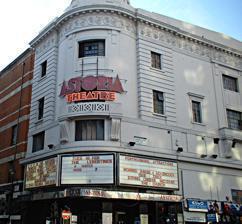
Building: London Astoria
Country: United Kingdom
Year built: 1927
Former music venue in London, England For other Astoria Theatres, see Astoria 2 ; Rainbow Theatre ; and Astoria Theatre, Brighton . London Astoria The front of the Astoria in 2004, five years before its demolition Location Charing Cross Road , Soho London , WC2 United Kingdom Coordinates 51°30′57″N 0°7′50″W / 51.51583°N 0.13056°W / 51.51583; -0.13056 Public transit Tottenham Court Road Owner Festival Republic Capacity 1,600 – 2,000 Opened 1976 Closed 15 January 2009 Website festivalrepublic.com (archived) The London Astoria was a music venue at 157 Charing Cross Road , in London, England, that operated from 1976 to 2009. Originally a warehouse during the 1920s, the building became a cinema and ballroom. It was converted for use as a theatre in the 1970s. After further development, the building re-opened in the mid-1980s, as a night club and live music venue for well-known musical acts. There are half a dozen clubs and smaller music venues in the adjacent buildings. In 2009 the venue closed, and was demolished as part of the development plans of the Crossrail project. The venue is still seen today as having been an iconic music establishment, as it helped to launch the careers of many British rock bands and also played a part in the UK success of many international acts. History The Astoria was built on the site of a former Crosse & Blackwell warehouse and opened in 1927 as a cinema. It was designed by Edward A. Stone, who also designed subsequent Astoria venues at Brixton (now the Brixton Academy ), Old Kent Road , Finsbury Park and Streatham . When first constructed, the building was four storeys tall with a decorative frieze cornice surrounding its exterior. The original interior was styled as a square proscenium theatre consisting of a panelled barrel-vault ceiling supported by large columns, a viewing balcony and had false viewing boxes, which actually contained the organ pipes. From 1928, the basement was used as a ballroom dancing salon. The venue's interior was re-designed with a plainer, modern style in 1968. In 1977 it was converted for theatrical use. The venue went through another period of conversion when the theatre closed in 1984. It reopened in 1985 as a nightclub and live music venue with a capacity for 2,000 people. A booklet was published called The History of the Astoria by Nigel Crewe to commemorate its evolving uses. At its closing in 2009 the record for the most consecutive sold-out shows at the Astoria was The Mission who performed seven straight nights between 21 and 27 March 1988 on their "Children Play" tour. The venue would host the famous night "The Trip" at the height of the acid house scene in 1988. Mean Fiddler acquired the lease for the London Astoria in May 2000, "securing the future of live music at one of London's most famous rock 'n' roll venues." It was also connected to Astoria 2 so that the two venues could function as a single venue when needed. The Astoria continued to operate in this format until its ultimate closure in 2009. Recordings Generation X reformed for a one-off concert performed at the venue on 20 September 1993, that was filmed by Chrysalis Records . Radiohead recorded a concert and released it in March 1995 as Live at the Astoria . Jamiroquai recorded a whole concert on 1 March 1994, during The Return of the Space Cowboy Tour. This can be found under the title Jamiroquai Live at Astoria Theatre . The Smashing Pumpkins recorded and filmed the live performances of their songs "Soma" and "Silverfuck" in February 1994. These videos and recordings appears on Vieuphoria DVD and the Earphoria CD. The Cranberries recorded a concert on 14 January 1994 and they later released it on DVD in 2005. The Groundhogs recorded their Live At The Astoria album at the venue in 1999. Feeder recorded a matinee show with a live audience in 1999 at the venue to be shown on Fuji TV , a Japanese television station. ITV2 later showed the performance in the United Kingdom in the year 2000. They also returned on 18 November 2008 playing their last ever show as an Echo Label artist, alongside being their last performance at the venue. They played at the venue in 1998, 1999, 2000, 2001 and 2008. Frontman Grant Nicholas has often cited the venue as providing an important stepping stone in their career. Okean Elzy 's videoclip "Toi den'" was filmed at the Astoria in February 2000. The video for Silver Ginger 5 's "Sonic Shake" was filmed at the Astoria in December 2000. Sum 41 recorded a whole live concert on the DVD Introduction to Destruction in 2001. Steve Marriott Memorial CD and DVD was recorded in 2001 featuring Paul Weller and Noel Gallagher . The live portion of the video for The Wildhearts ' "Stormy In The North, Karma In The South" was filmed at the Astoria in 2002. New Model Army recorded their DVD Live 161203 in 2003. The Darkness were filmed for a Channel 4 documentary called Carling Homecoming where they played the venue, after being signed. They had previously been one of the first bands to sell out the Astoria without being on a major label, a turning point in the band's career to reaching stardom. Coheed & Cambria played their only Neverender special of 2008 outside of the United States at the Astoria. Metallica played a secret gig in 1995 at Astoria 2 . There was a limited CD release to fans. Uriah Heep recorded their Magic Night CD/DVD at the Astoria on 8 November 2003. Twisted Sister recorded a Live at the Astoria DVD in 2004, which was released in 2008. Marillion recorded their live DVD Marbles on the Road at two sold-out shows at the Astoria in July 2004. Dio recorded their Holy Diver – Live album at the Astoria in 2005. Black Label Society recorded part of their live DVD The European Invasion - Doom Troopin' Live at the Astoria in June 2005. Hard-Fi 's DVD In Operation is a full live performance at one of their sold-out shows at the Astoria during their December 2005 tour. It reached No. 62 in the UK Album Chart as it was bundled with a remix CD, thus making it eligible. InMe recorded their 2006 live album and DVD Caught: White Butterfly at the Astoria in December 2005. Deep Purple started their Rapture of the Deep tour at the Astoria on 17 January 2006. Eels recorded their album Live and in Person! London 2006 at the Astoria in 2006. Steve Vai recorded and released a live DVD called Live at the Astoria . Diamond Head recorded a DVD and live CD To the Devil His Due , released by Secret Records Ltd in 2006. Stop The War Live DVD was recorded here featuring Mick Jones , Brian Eno and Rachid Taha . Arctic Monkeys recorded a concert on Friday, 13 April 2007, which was broadcast on BBC Radio 1 the Monday after. Tangerine Dream recorded a whole concert on 20 April 2007 and released the DVD London Astoria Club Concert 2007 . A previous concert was also recorded here on 15 February 2003 and released as Tangerine Tree Volumes 32 and 33 . Tangerine Tree is a non-profit fan-based project which features many audience-recorded concerts by Tangerine Dream spanning their entire career. Girls Aloud released a recording of their performance of " Long Hot Summer " at G-A-Y at the Astoria in 2006 as a UK iTunes exclusive download. Ladytron recorded their album Live at London Astoria 16.07.08 at the Astoria in 2008. Nirvana used two songs from the recordings made by Craig Montgomery from their 3 December 1989 show on the live compilation album From the Muddy Banks of the Wishkah released on 1 October 1996. They are the only recordings on the album to feature drummer Chad Channing . Less Than Jake recorded their album Live from Astoria on the third night of a three-day run at the venue in April 2001. It was released on 29 April 2016 via Rude Records and Saint November Records (for the UK vinyl). Black Stone Cherry recorded the live album Live At The Astoria, London (31 October 2007) at the Astoria in 2007. They Might Be Giants recorded the song "London" in 2004 for their Venue Songs project, in which they would write and perform a song about every venue they visited on their tour. Slipknot played the song Iowa for the first time at Astoria in 2004 Muse recorded a concert on 31 January 2000, with the songs "Agitated", "Sunburn" , " Plug In Baby " and "Showbiz" being released years later on the band's Origin of Muse boxset. Mostly Autumn recorded their live album Storms over London Town, recorded 4th June 2005 and released 2006. Closure and redevelopment of site Workmen preparing the building for demolition in October 2008 The Astoria with scaffolding prior to demolition The Tottenham Court Road construction site (2009) on the former site of the Astoria, the green of Soho Square is seen at the top In June 2006, the Astoria was sold by Compco Holdings to property group Derwent Valley Central, for £23.75m. It was rumoured that the buyers were planning to convert the site into a combination of shops, flats and offices to take advantage of an increase in property prices due to the forthcoming 2012 Olympics . On 13 August 2007, Festival Republic sold most of its venues, and the rights to the name Mean Fiddler , to the MAMA Group , but it retained The Astoria and Mean Fiddler, which reverted to its old name of The Astoria 2, generally known as the LA2 (London Astoria 2). In 2008 it became known that the Astoria would be demolished to make way for Crossrail , a major railway development crossing London from west to east. Despite public opposition, London Mayor Ken Livingstone confirmed that the venue would have to go, saying "The construction of Crossrail means that the Astoria can't be saved". The nightclub G-A-Y left the Astoria in July 2008 and moved to the Heaven nightclub . In January 2009, the Astoria closed its doors for the last time, having been subject to a compulsory purchase order for the Crossrail development. Its final night of opening was 14 January, when a 'Demolition Ball' was held, co-organised by Get Cape Wear Cape Fly 's Sam Duckworth in aid of Billy Bragg 's Jail Guitar Doors charity and Love Music Hate Racism . Acts included The Automatic , My Vitriol and ex- Mansun singer Paul Draper, Frank Turner , ...And You Will Know Us By The Trail Of Dead and The King Blues . London Astoria 2 also had a closing party, headlined by rock band Open The Skies, with support from Outcry Fire, F.A.T.E and Orakai. Demolition of the Astoria was completed by October 2009. In 2012, plans by Nimax Theatres to build a new in-the-round theatre on the site adjacent to the Astoria were approved. The site could not be built on at that time due to the construction of Crossrail. The venue was due to open in November 2021 but its opening was delayed as a result of the COVID-19 pandemic . The new theatre, @sohoplace ,  the first newly built West End theatre for 50 years, opened in October 2022 and seats 602. References